Austin, Minnesota

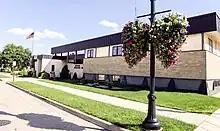
Austin City Hall

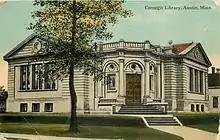
Austin's Carnegie Library, 1904 to 1996

The Austin Bruins are a North American Hockey League team that began play during the 2010–11 season. The team finished 1st in the Central Division in the 2012–13, 2013–14, and 2014–15 seasons, and advanced to the Robertson Cup Finals in 2014 and 2015, though ultimately losing the championship both times. The Bruins play their home games at Riverside Arena. Austin previously was represented in Junior hockey by the Austin Mavericks, a team that first participated in the Midwest Junior Hockey League from 1974 to 1977 and following a league merger competed in the United States Hockey League from 1977 to 1985.